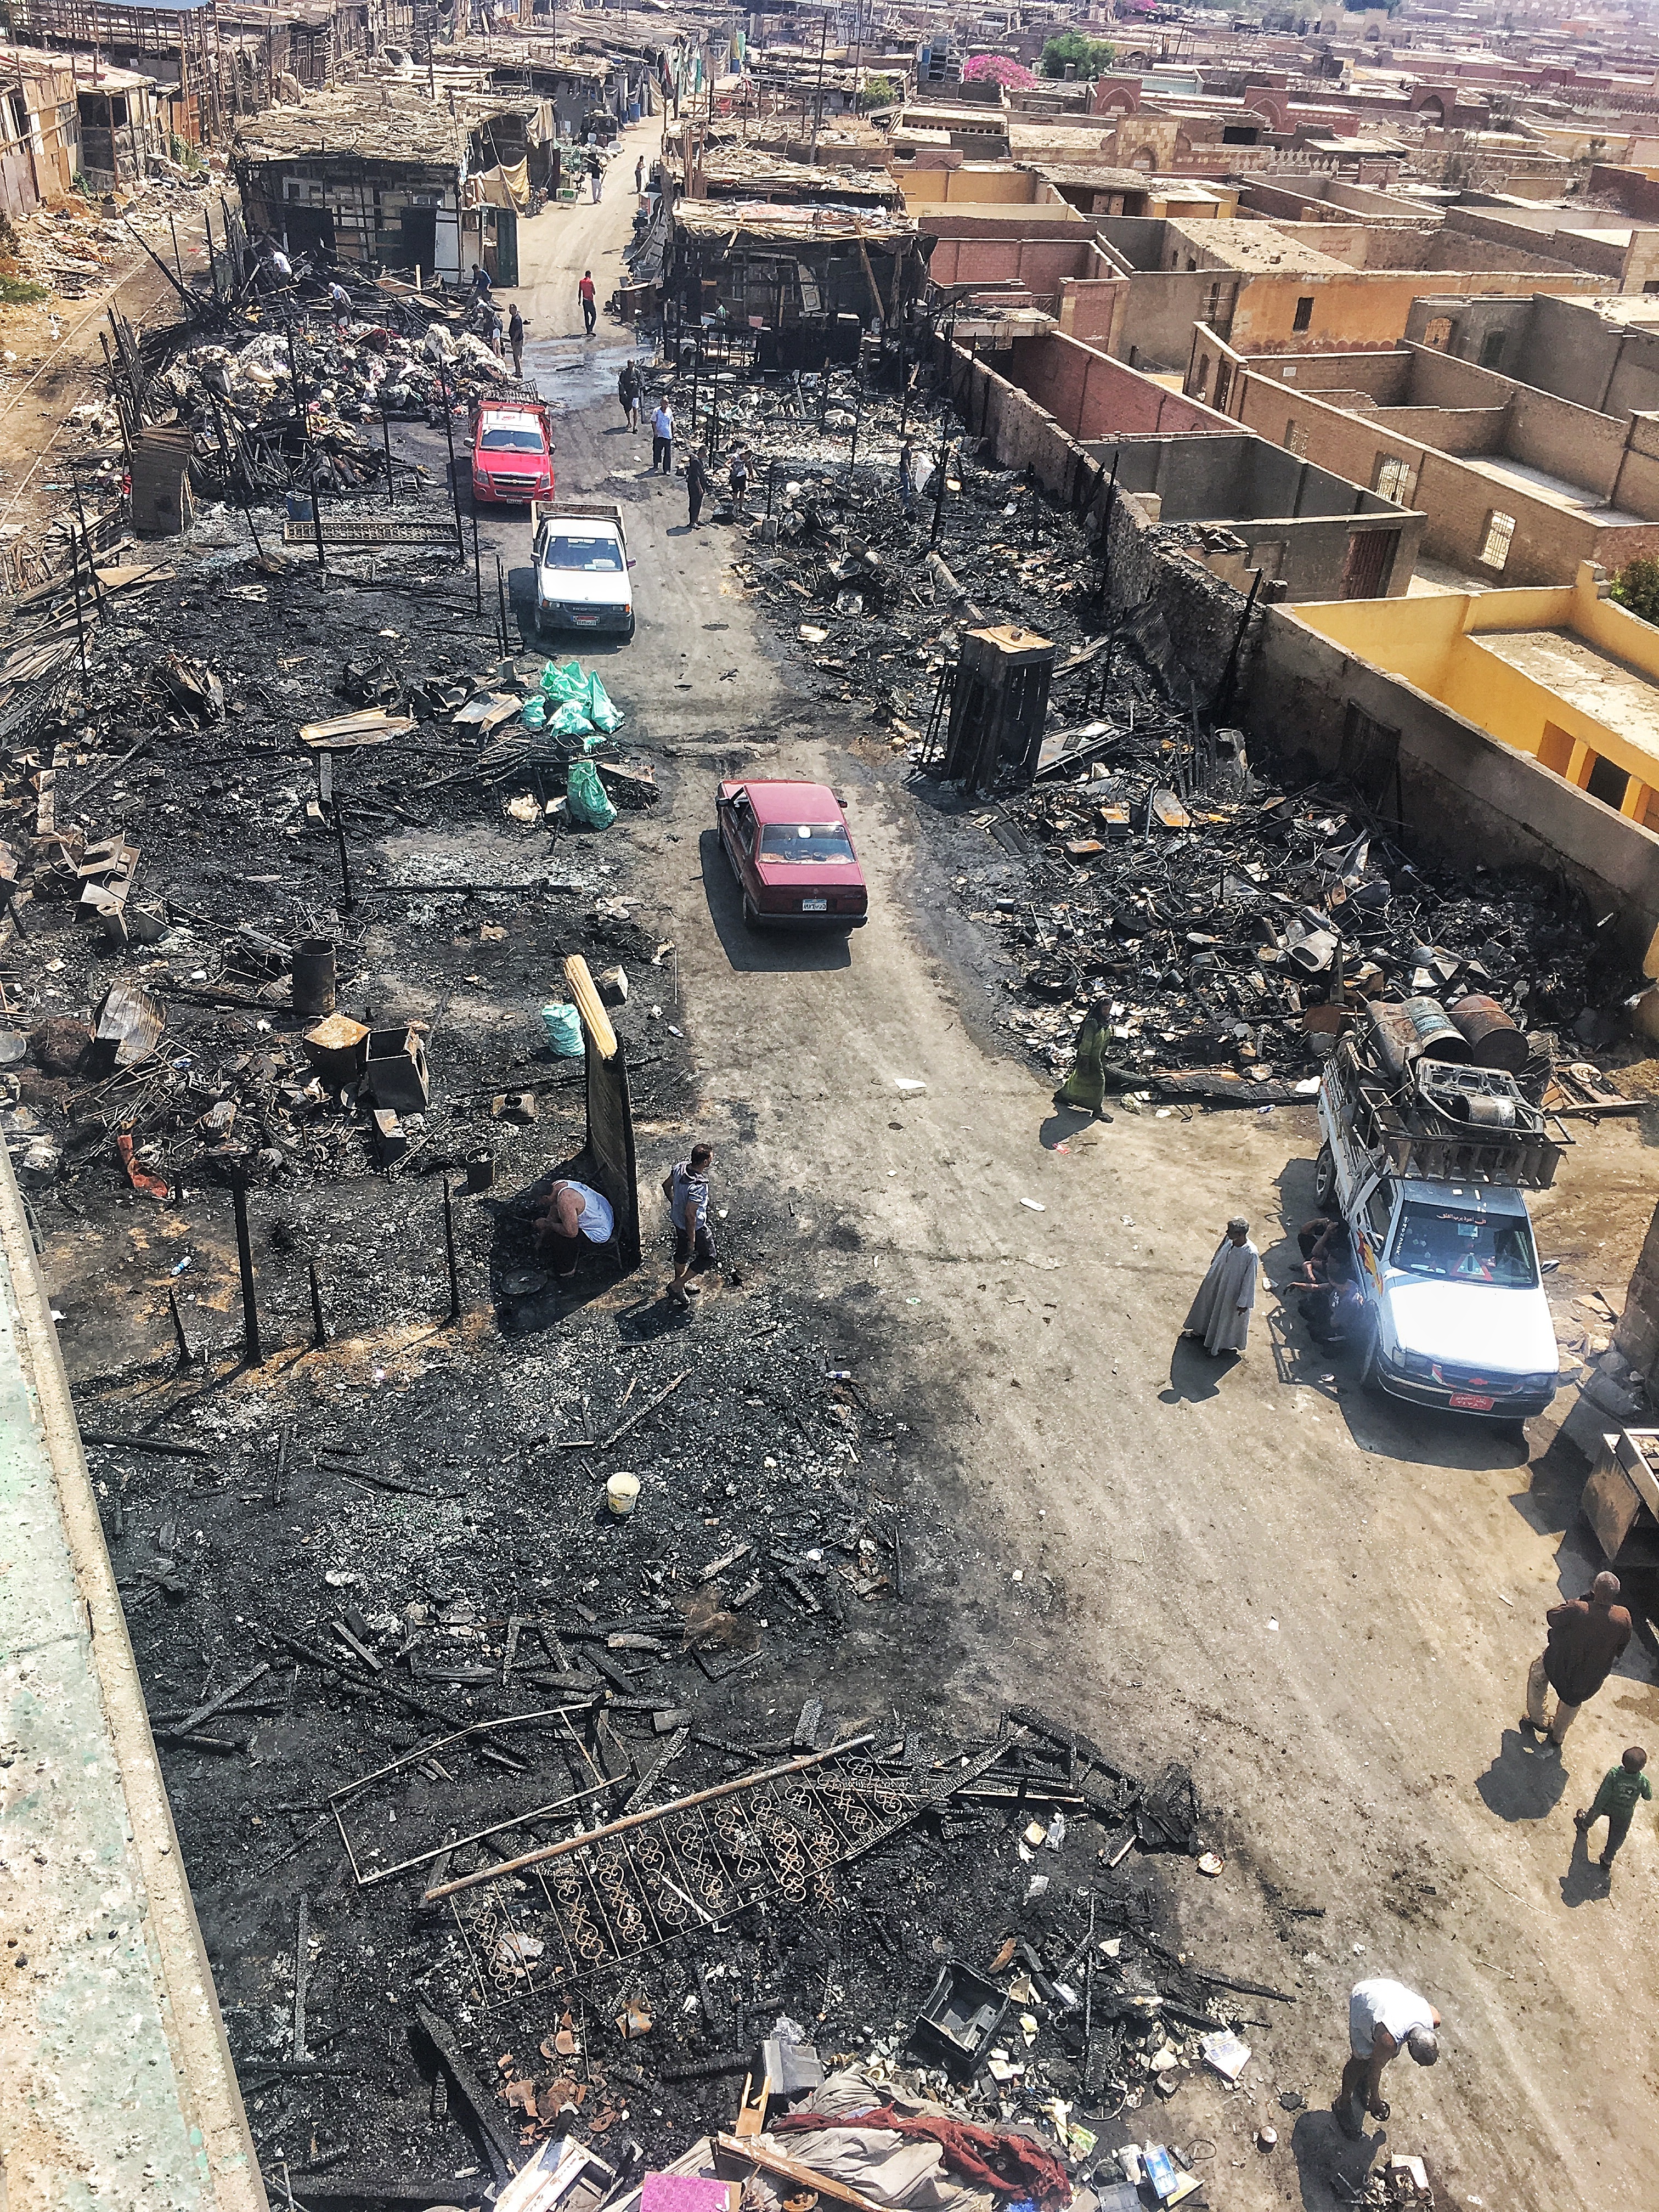
track, construction, soil, rubble, waste, aerial photography, geological phenomenon